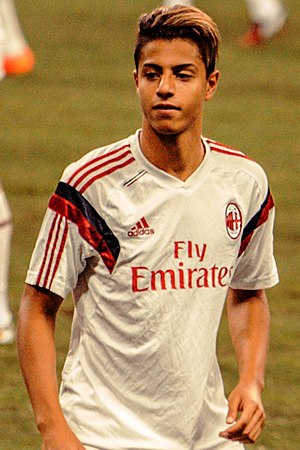
Hachim Mastour
Hachim Mastour er en professionel fodboldspiller fra Italien. Han blev født den 15. juni 1998 i Italien/Reggio Emilia. Han spiller for AC Milan. På banen spiller han offensiv midtbane, men kan også spille angriber eller højre fløj. Han har været udlejet til PEC Zwolle i Holland samt Malaga CF i Spanien.